Ice palace

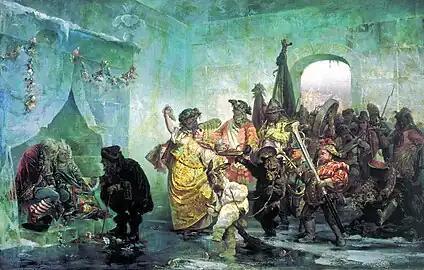
In this 1878 painting by Valery Jacobi, the scared newly-weds sit on the icy bed to the left; the jocular woman in golden dress is Empress Anna herself.

In the cold winter of 1739–1740, Anna Ivanovna gave an order to build a palace made of ice in St. Petersburg. The palace and the surrounding festivities were part of the celebration of Russia's victory over the Ottoman Empire. She ordered the architect Pyotr Yeropkin to design the building. It was built under the supervision of Georg Krafft who left a detailed description of the palace.